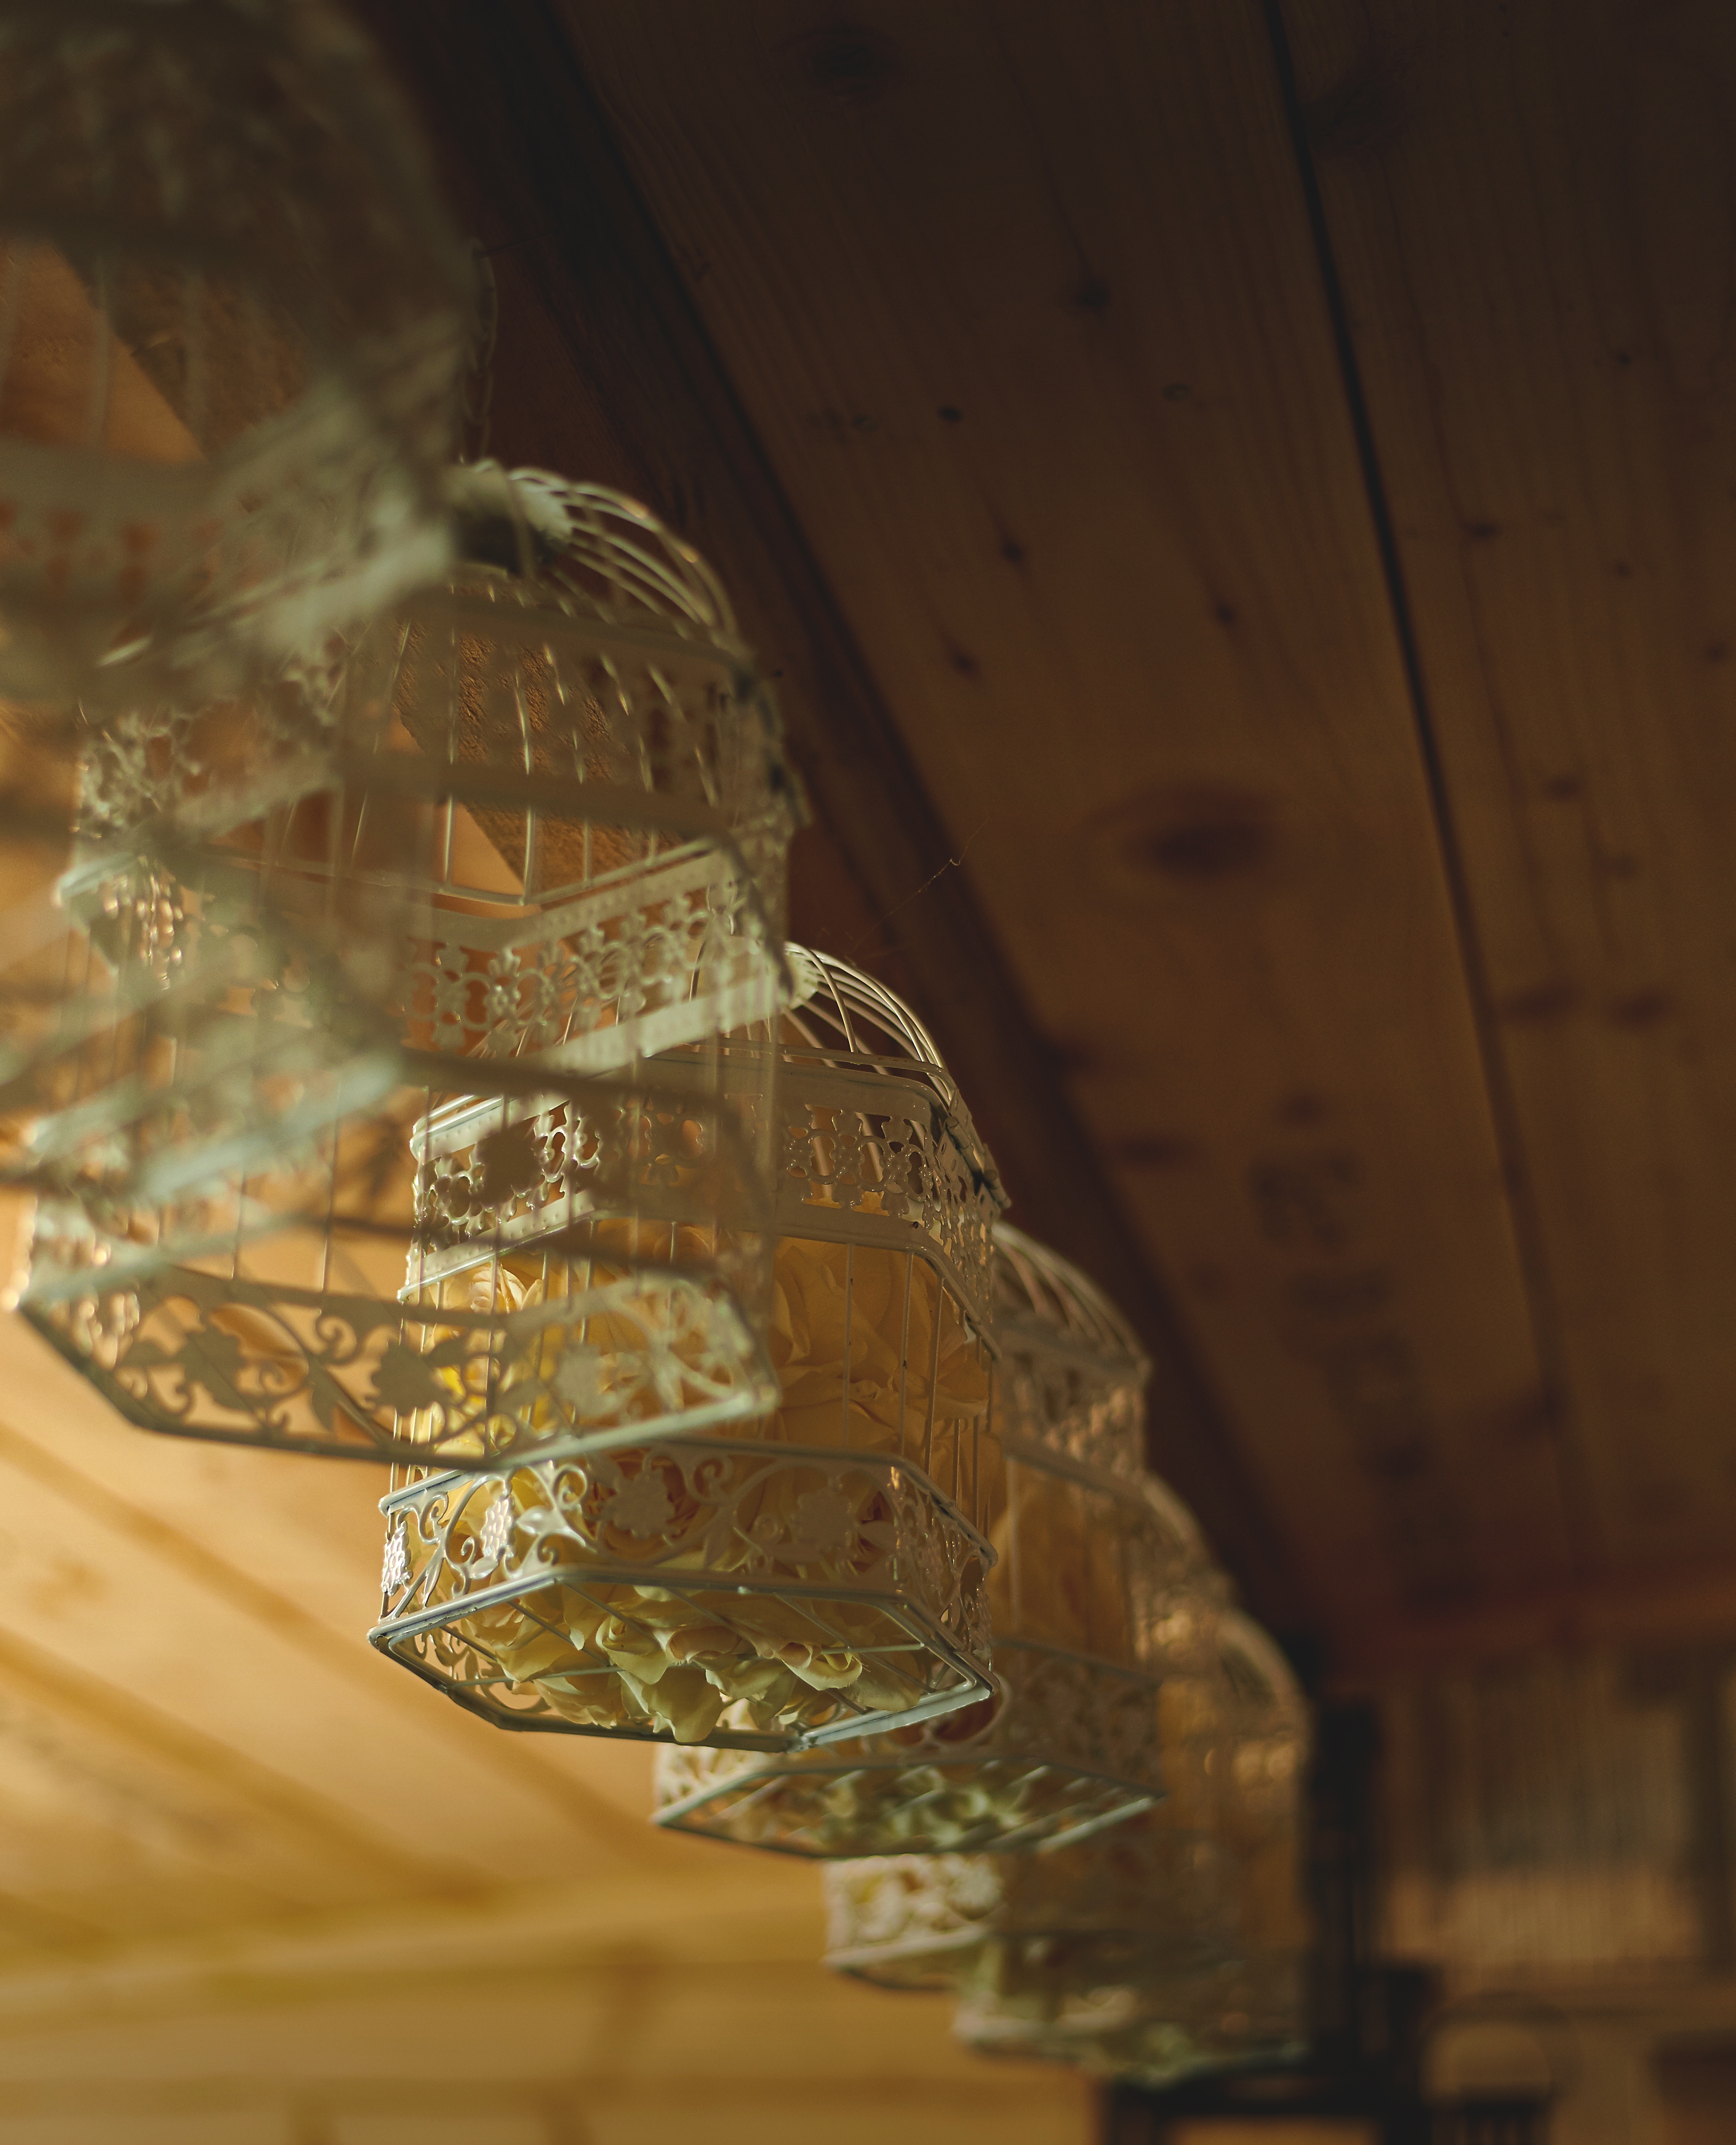
light, wood, glass, lighting, carving, macro photography